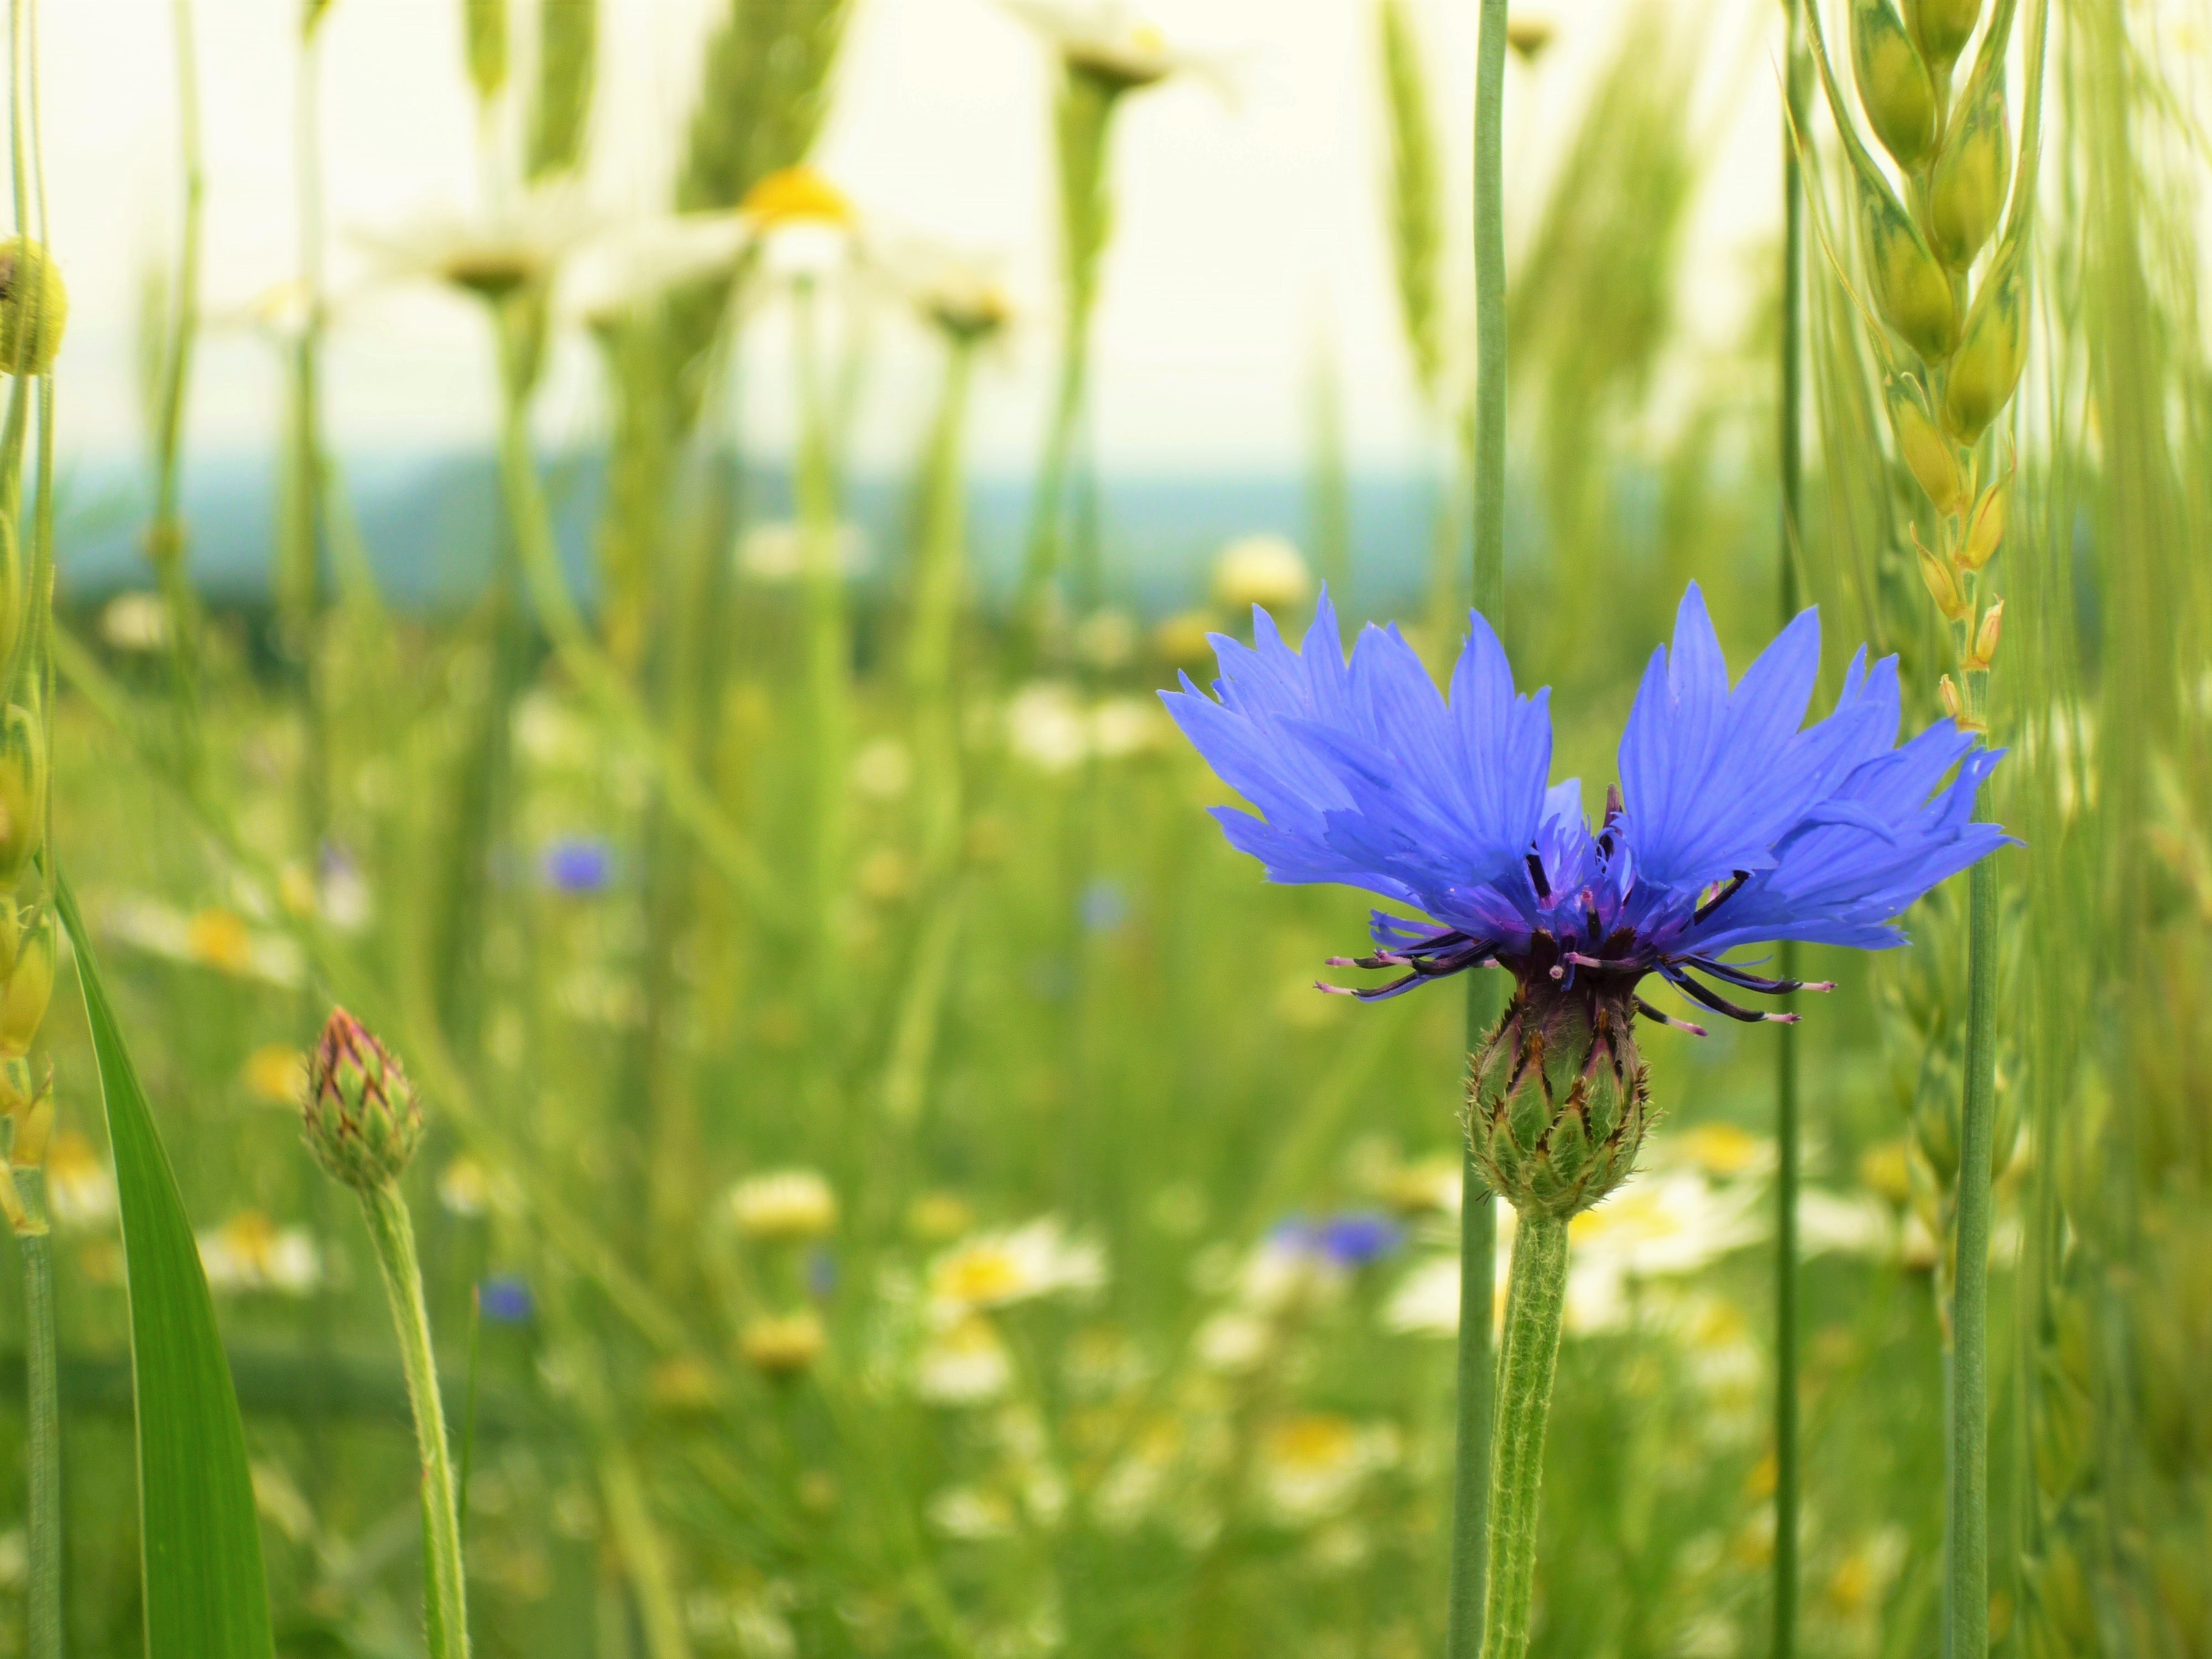
nature, grass, blossom, plant, field, lawn, meadow, prairie, sunlight, flower, summer, food, green, botany, flora, wildflower, close up, cornflower, grassland, habitat, ecosystem, macro photography, flowering plant, daisy family, natural environment, grass family, plant stem, land plant